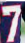
Number: 7